Knight-errant

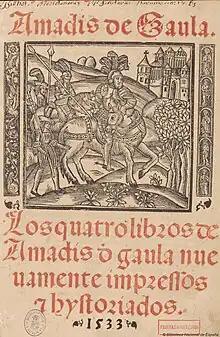
Title page of an "Amadís de Gaula" romance of 1533

A knight-errant (or knight errant) is a figure of medieval chivalric romance literature. The adjective "errant" (meaning "wandering, roving") indicates how the knight-errant would wander the land in search of adventures to prove his chivalric virtues, either in knightly duels ("pas d'armes") or in some other pursuit of courtly love.